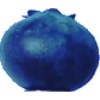
Label: huckleberry